Sukhothai Historical Park

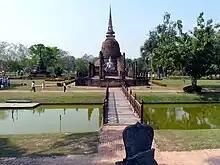
Wat Sa Si

"Noen Prasat" or Palace Hill is the remains of the royal palace of the Kingdom of Sukhothai. The Noen Prasat was discovered in 1833 by Mongkut, who had made a pilgrimage to the north of Siam as a monk. The palace was built on a square base with the dimensions of 200 x 200 meters. Nearby were two small ponds where the archaeologists found the remains of terracotta pipes which probably been used to supply water from a city lake to the ponds. In the southwest, there are the remains of a brick platform on which they found ashes and bones inside, so It can be assumed that it was the royal cremation place. The Ramkhamhaeng stele was discovered here by Mongkut. He also discovered the so-called "Manangasila Throne", an approximately 1m x 2, 50m x 15 cm large slab of gray stone, which is decorated with lotus petals depiction. The Ramkhamhaeng Stele says that Ramkhamhaeng erected this stone throne in the sugar palm grove. Mongkut took these finds to Bangkok.